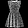
Label: Dress